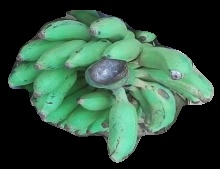
Variety: elakki-bale
Grade: grade3